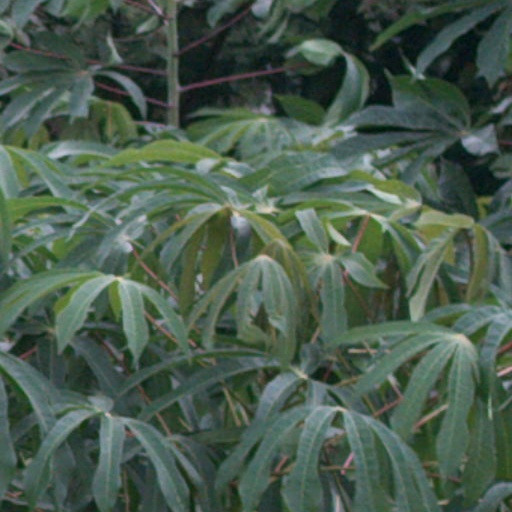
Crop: cassava